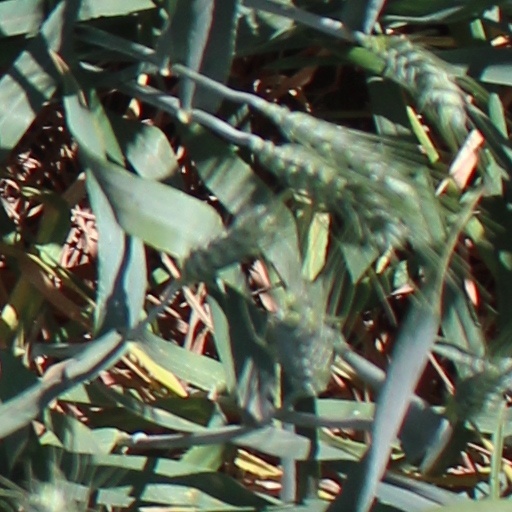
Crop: wheat